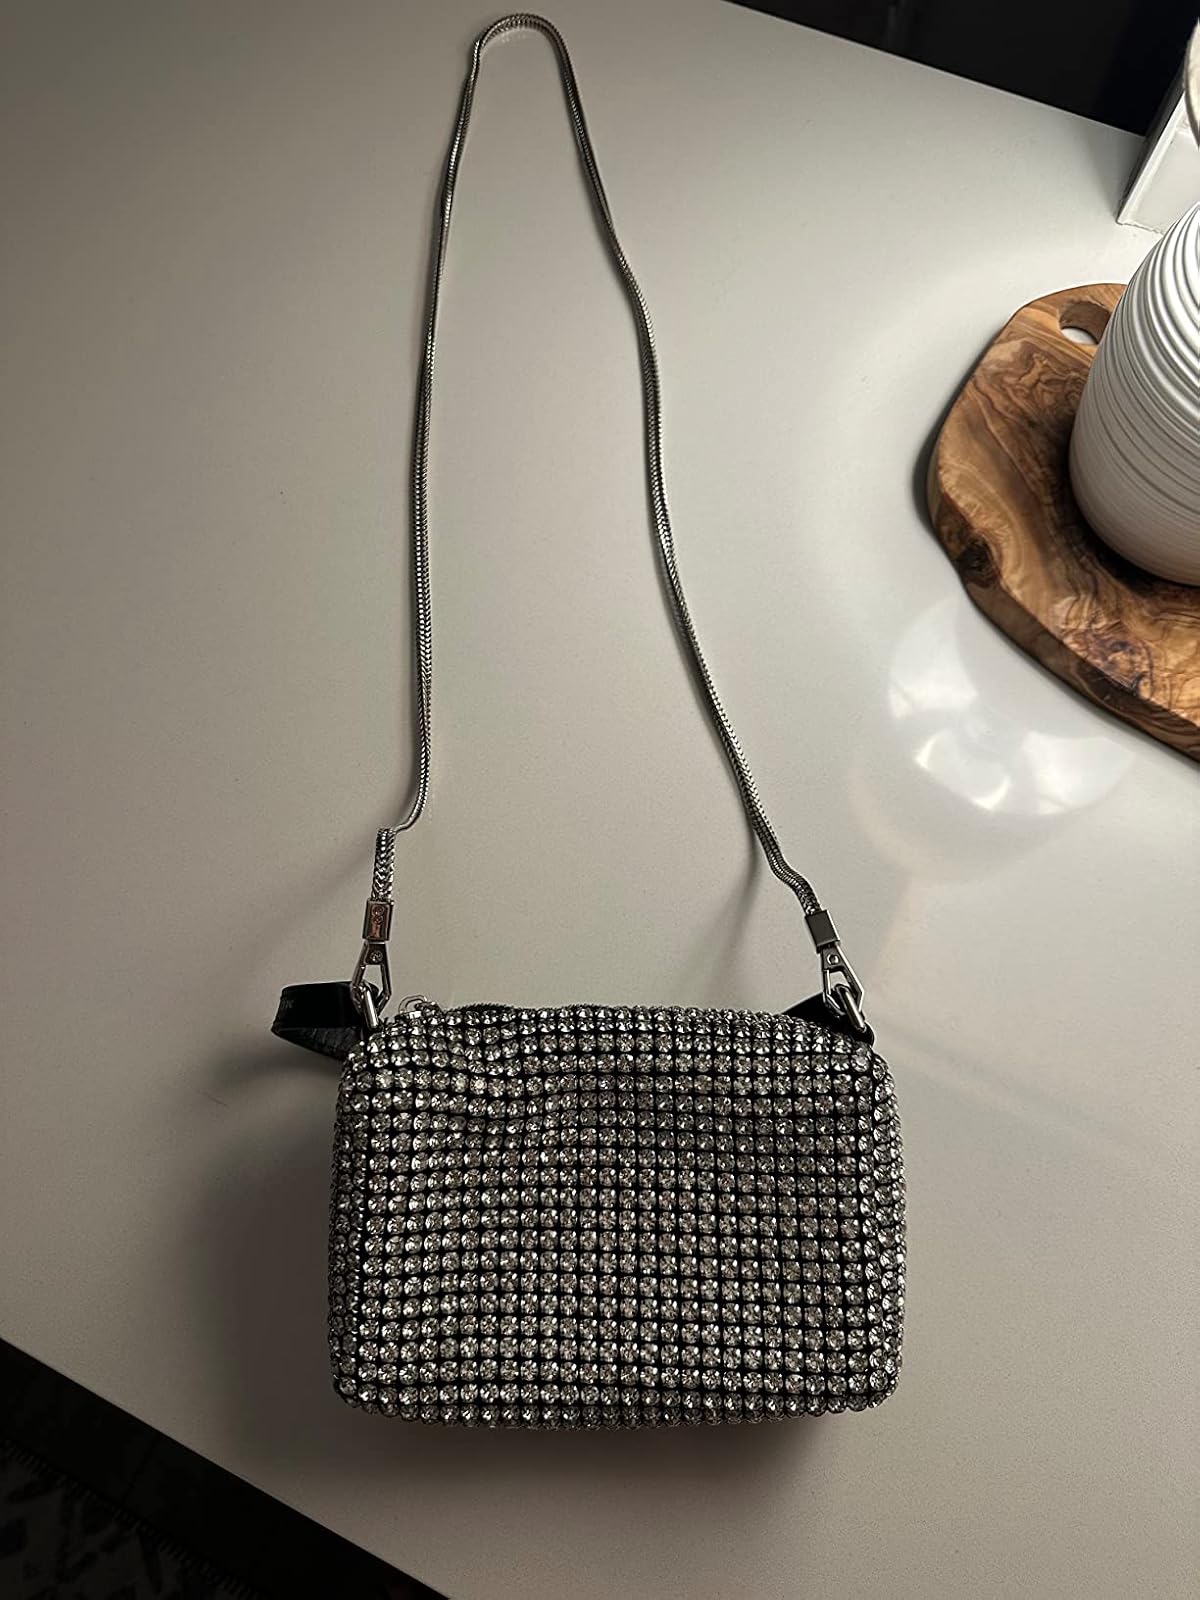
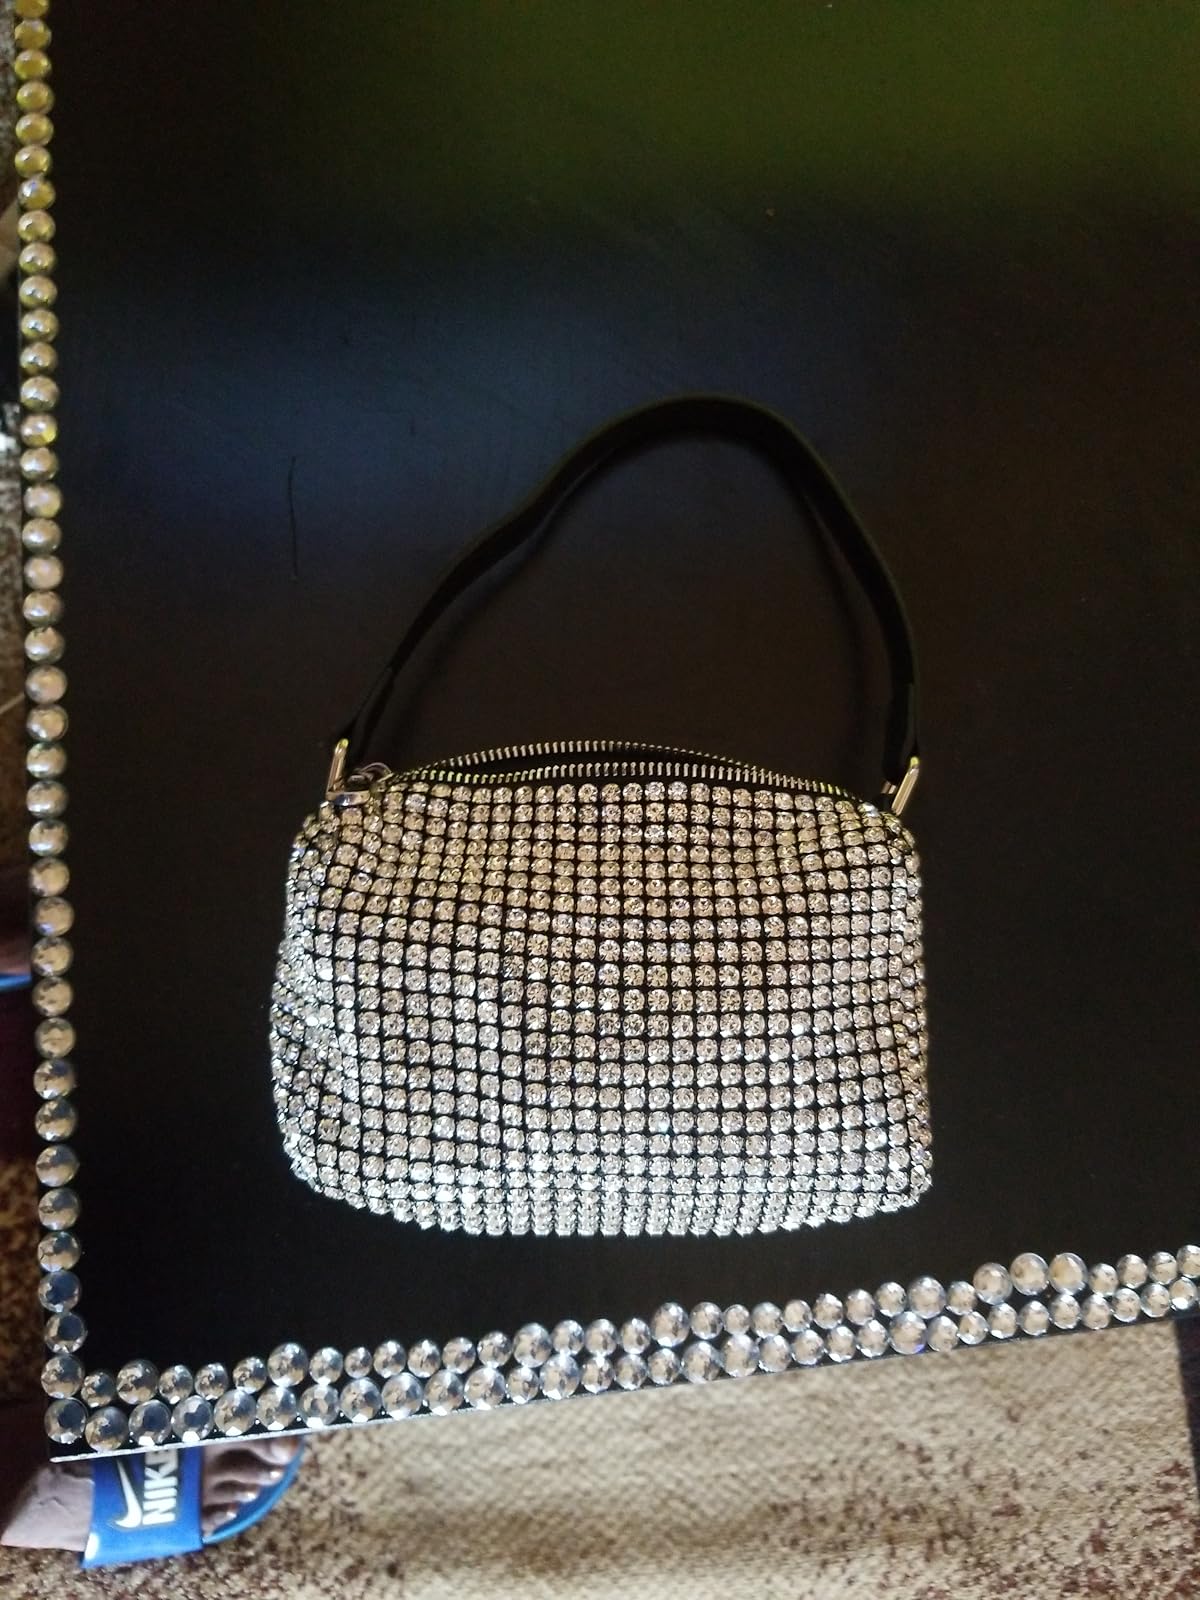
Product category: accessories_handbag
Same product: yes